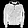
Label: Coat